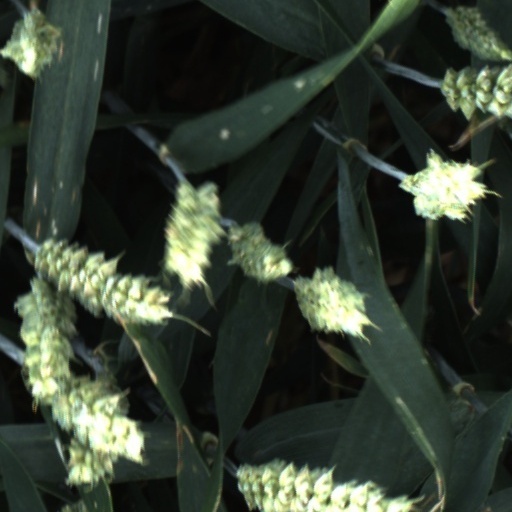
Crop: wheat